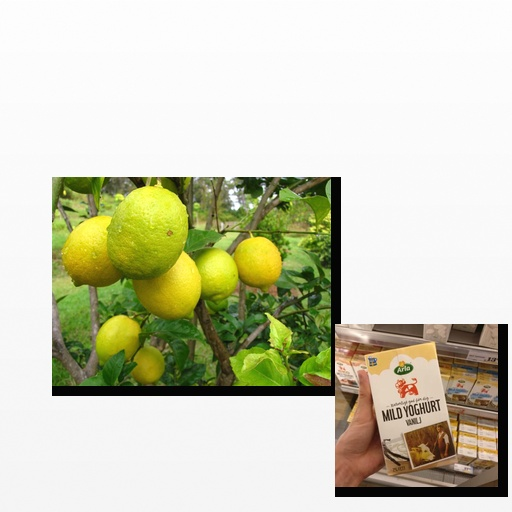
Food items: vanilla_yoghurt, lemon